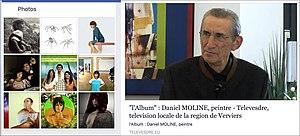
45 ans de peinture de l’Europe au Japon
Daniel Moline, né à Carlsbourg en 1948, est un peintre contemporain de figures et de portraits très colorés dans un style fortement graphique.